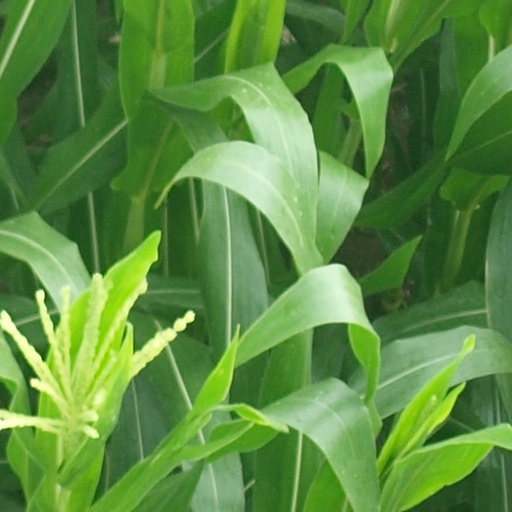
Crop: maize; corn